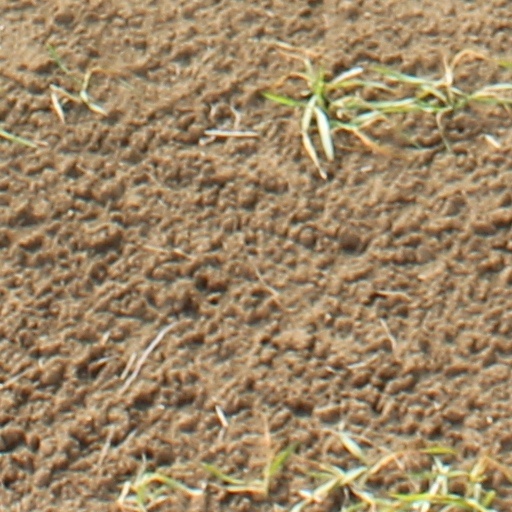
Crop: wheat